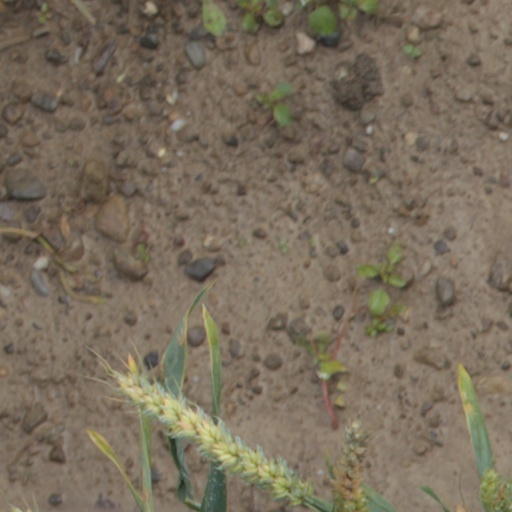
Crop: wheat